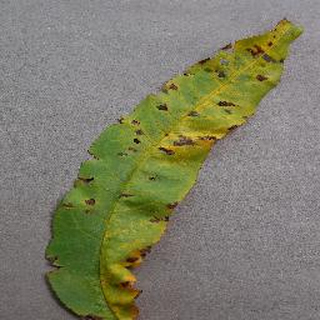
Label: peach_bacterial_spot